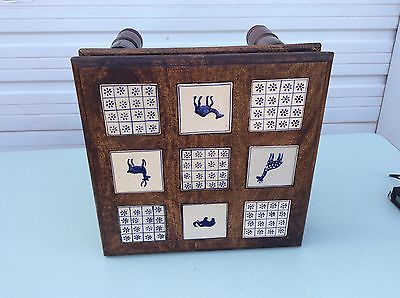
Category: table